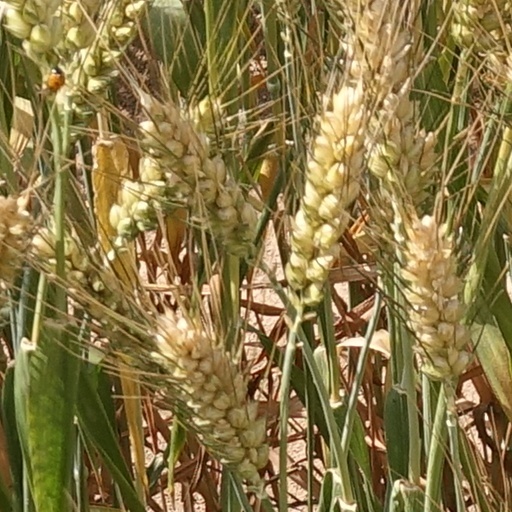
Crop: wheat